History of the Peru national football team

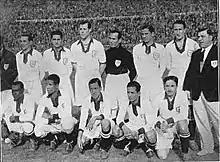
The Peru team that played Uruguay at the 1930 World Cup

The 1930s is considered to be the first golden era of Peruvian football. At the inaugural 1930 FIFA World Cup, the Peruvian team failed to progress beyond the group stages; despite this performance, the Uruguayan audience was surprised by the level of skill demonstrated by the Peruvians. Between 1933 and 1934, the national squad (composed mainly of players from Universitario de Deportes, Alianza Lima, and Atlético Chalaco) united with the Chilean squad (formed mainly by players from Colo-Colo) to form the "Combinado del Pacifico" (known by the European press as the "Peru-Chile XI" and "All-Pacific", among other names), which toured the European countries of England, Germany, France, and Spain until August 1935. Teodoro Fernandez became the team's top goal scorer with 48 goals in 39 games.